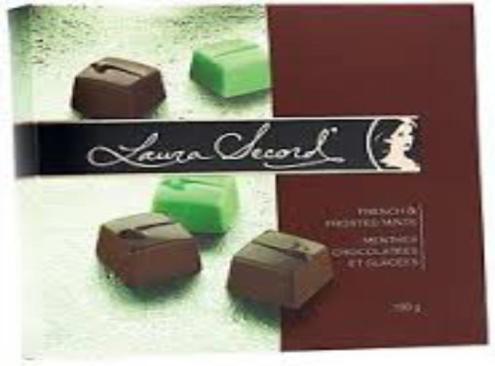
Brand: laura secord chocolates
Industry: Food